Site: brandenburg
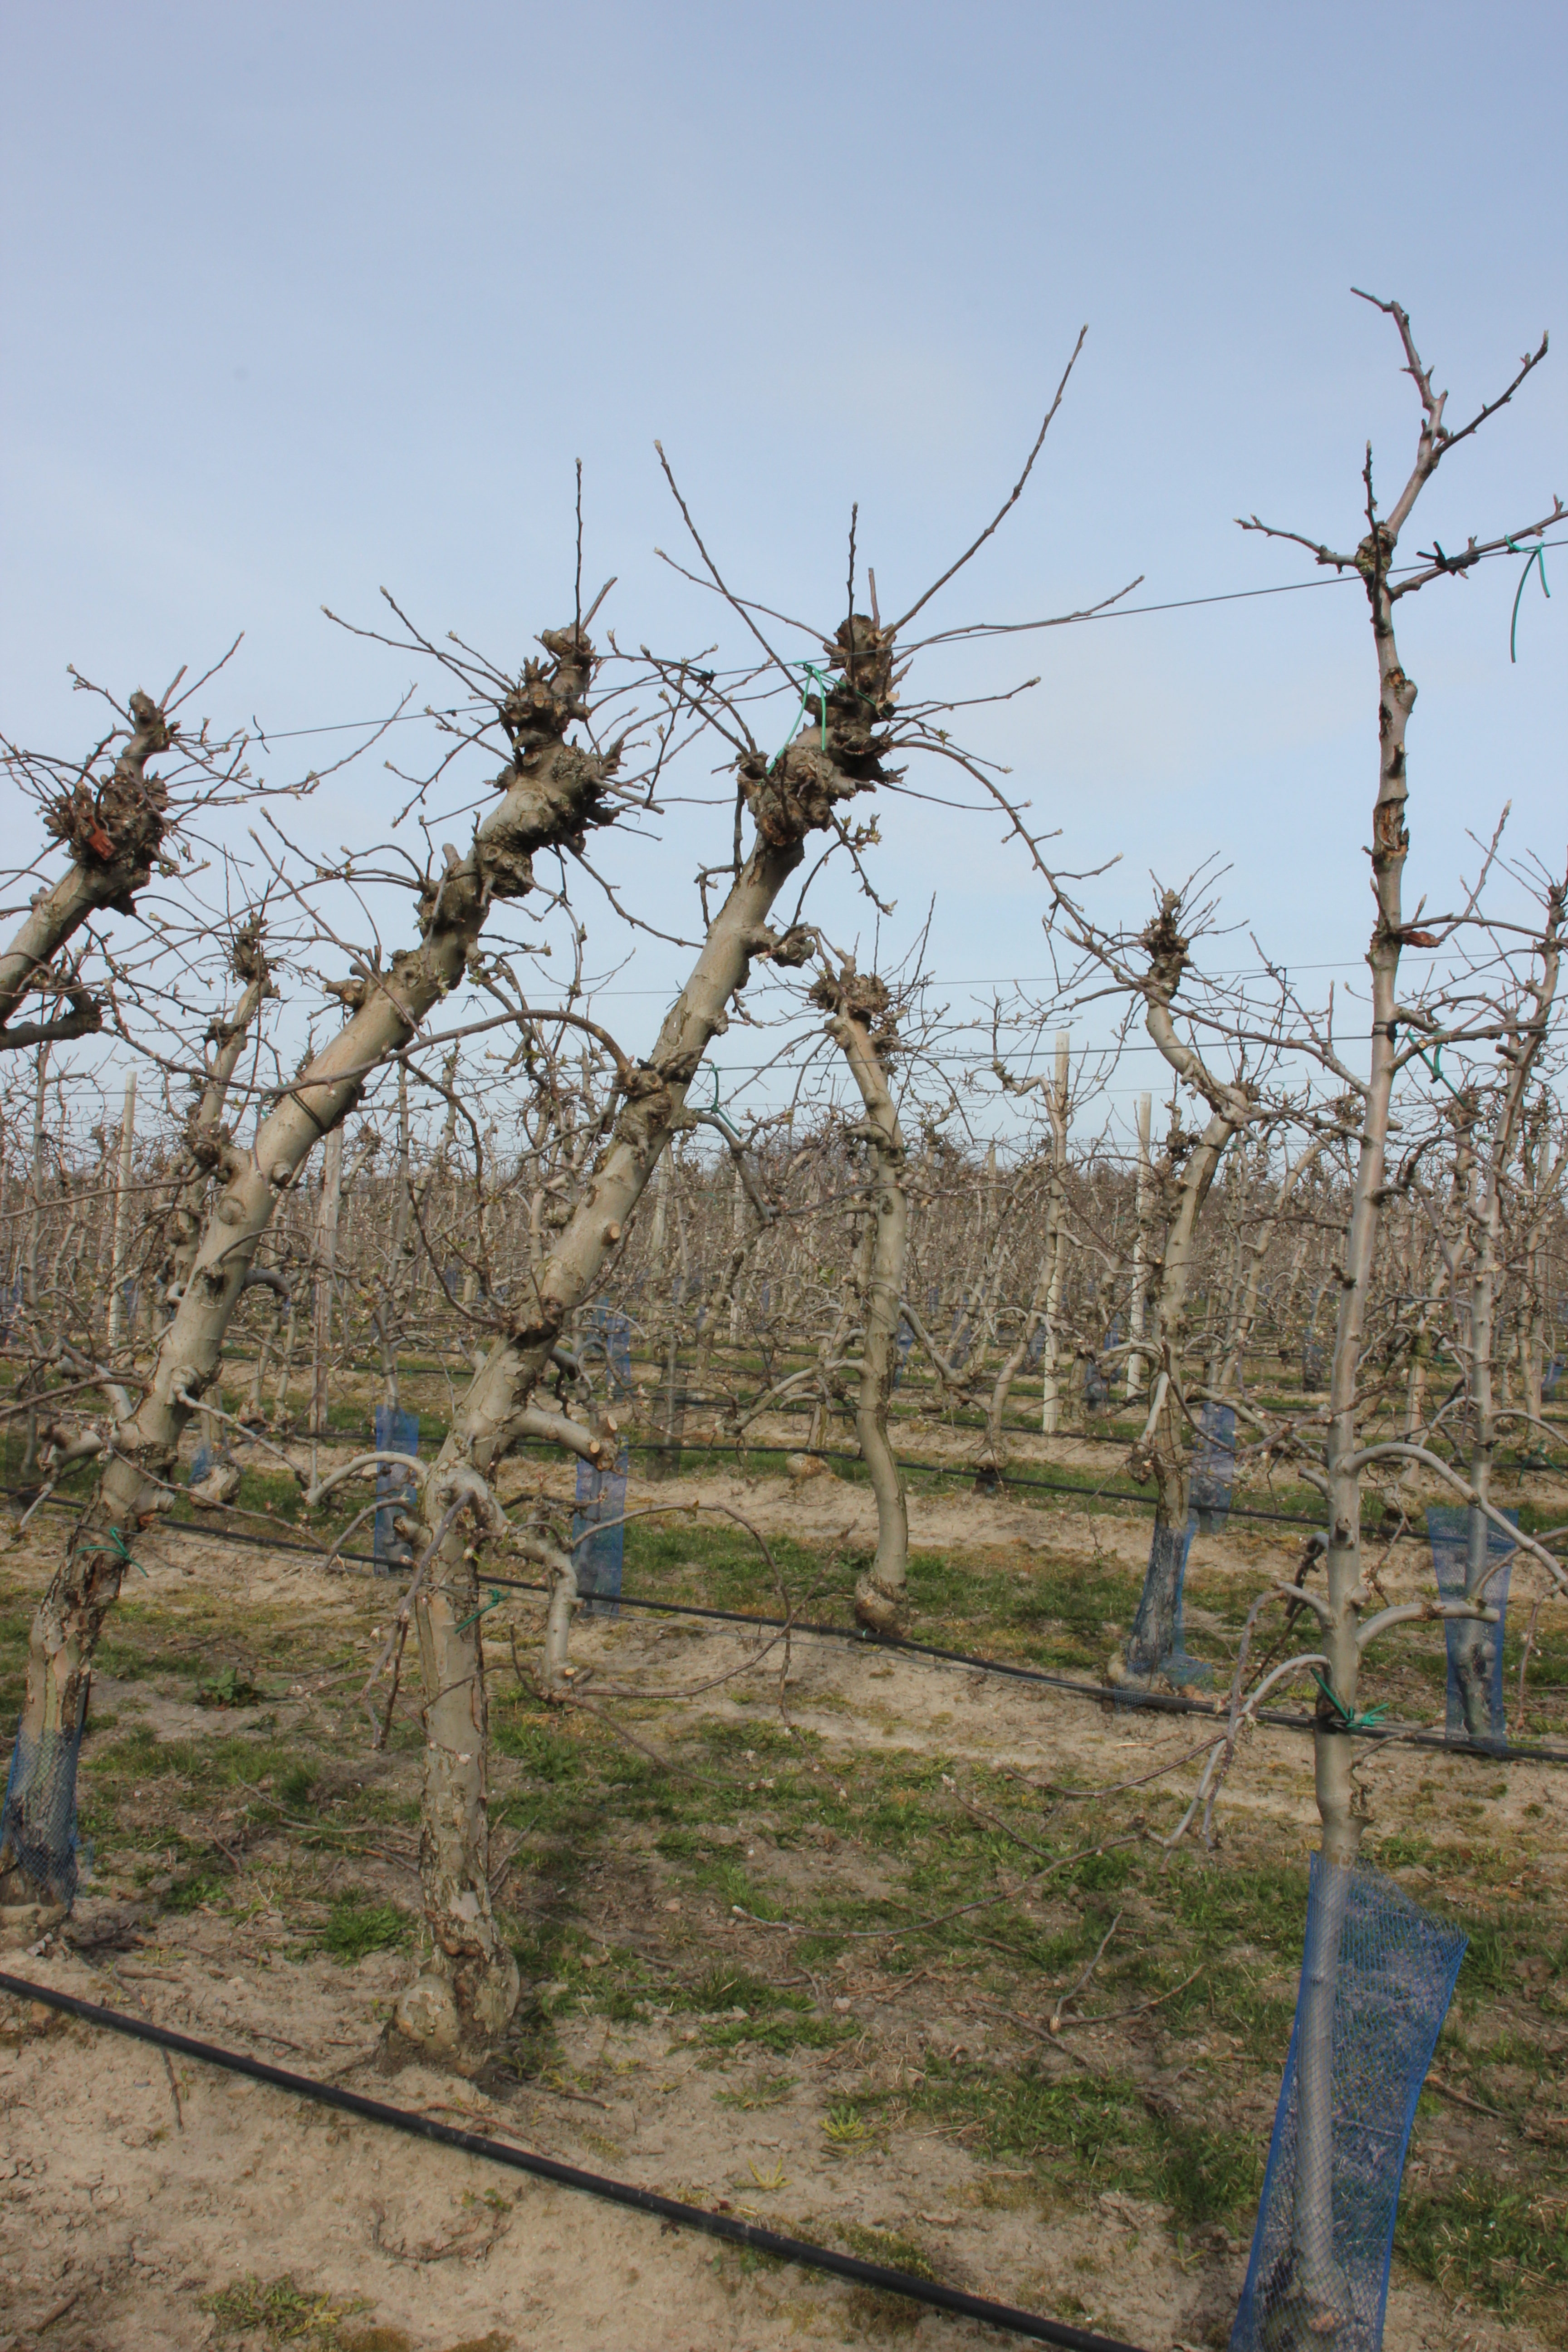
Growth stage (BBCH 54): Inflorescence emergence